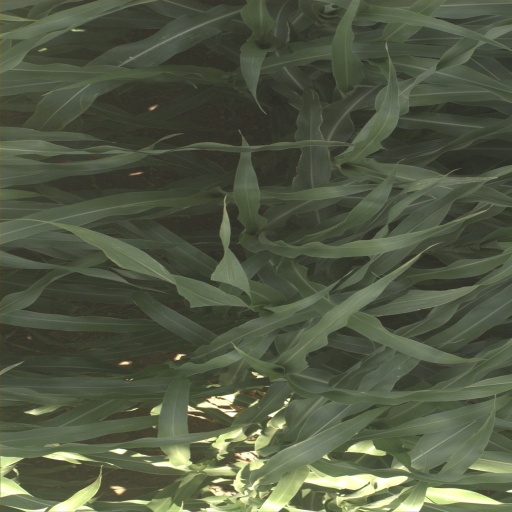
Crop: sorghum